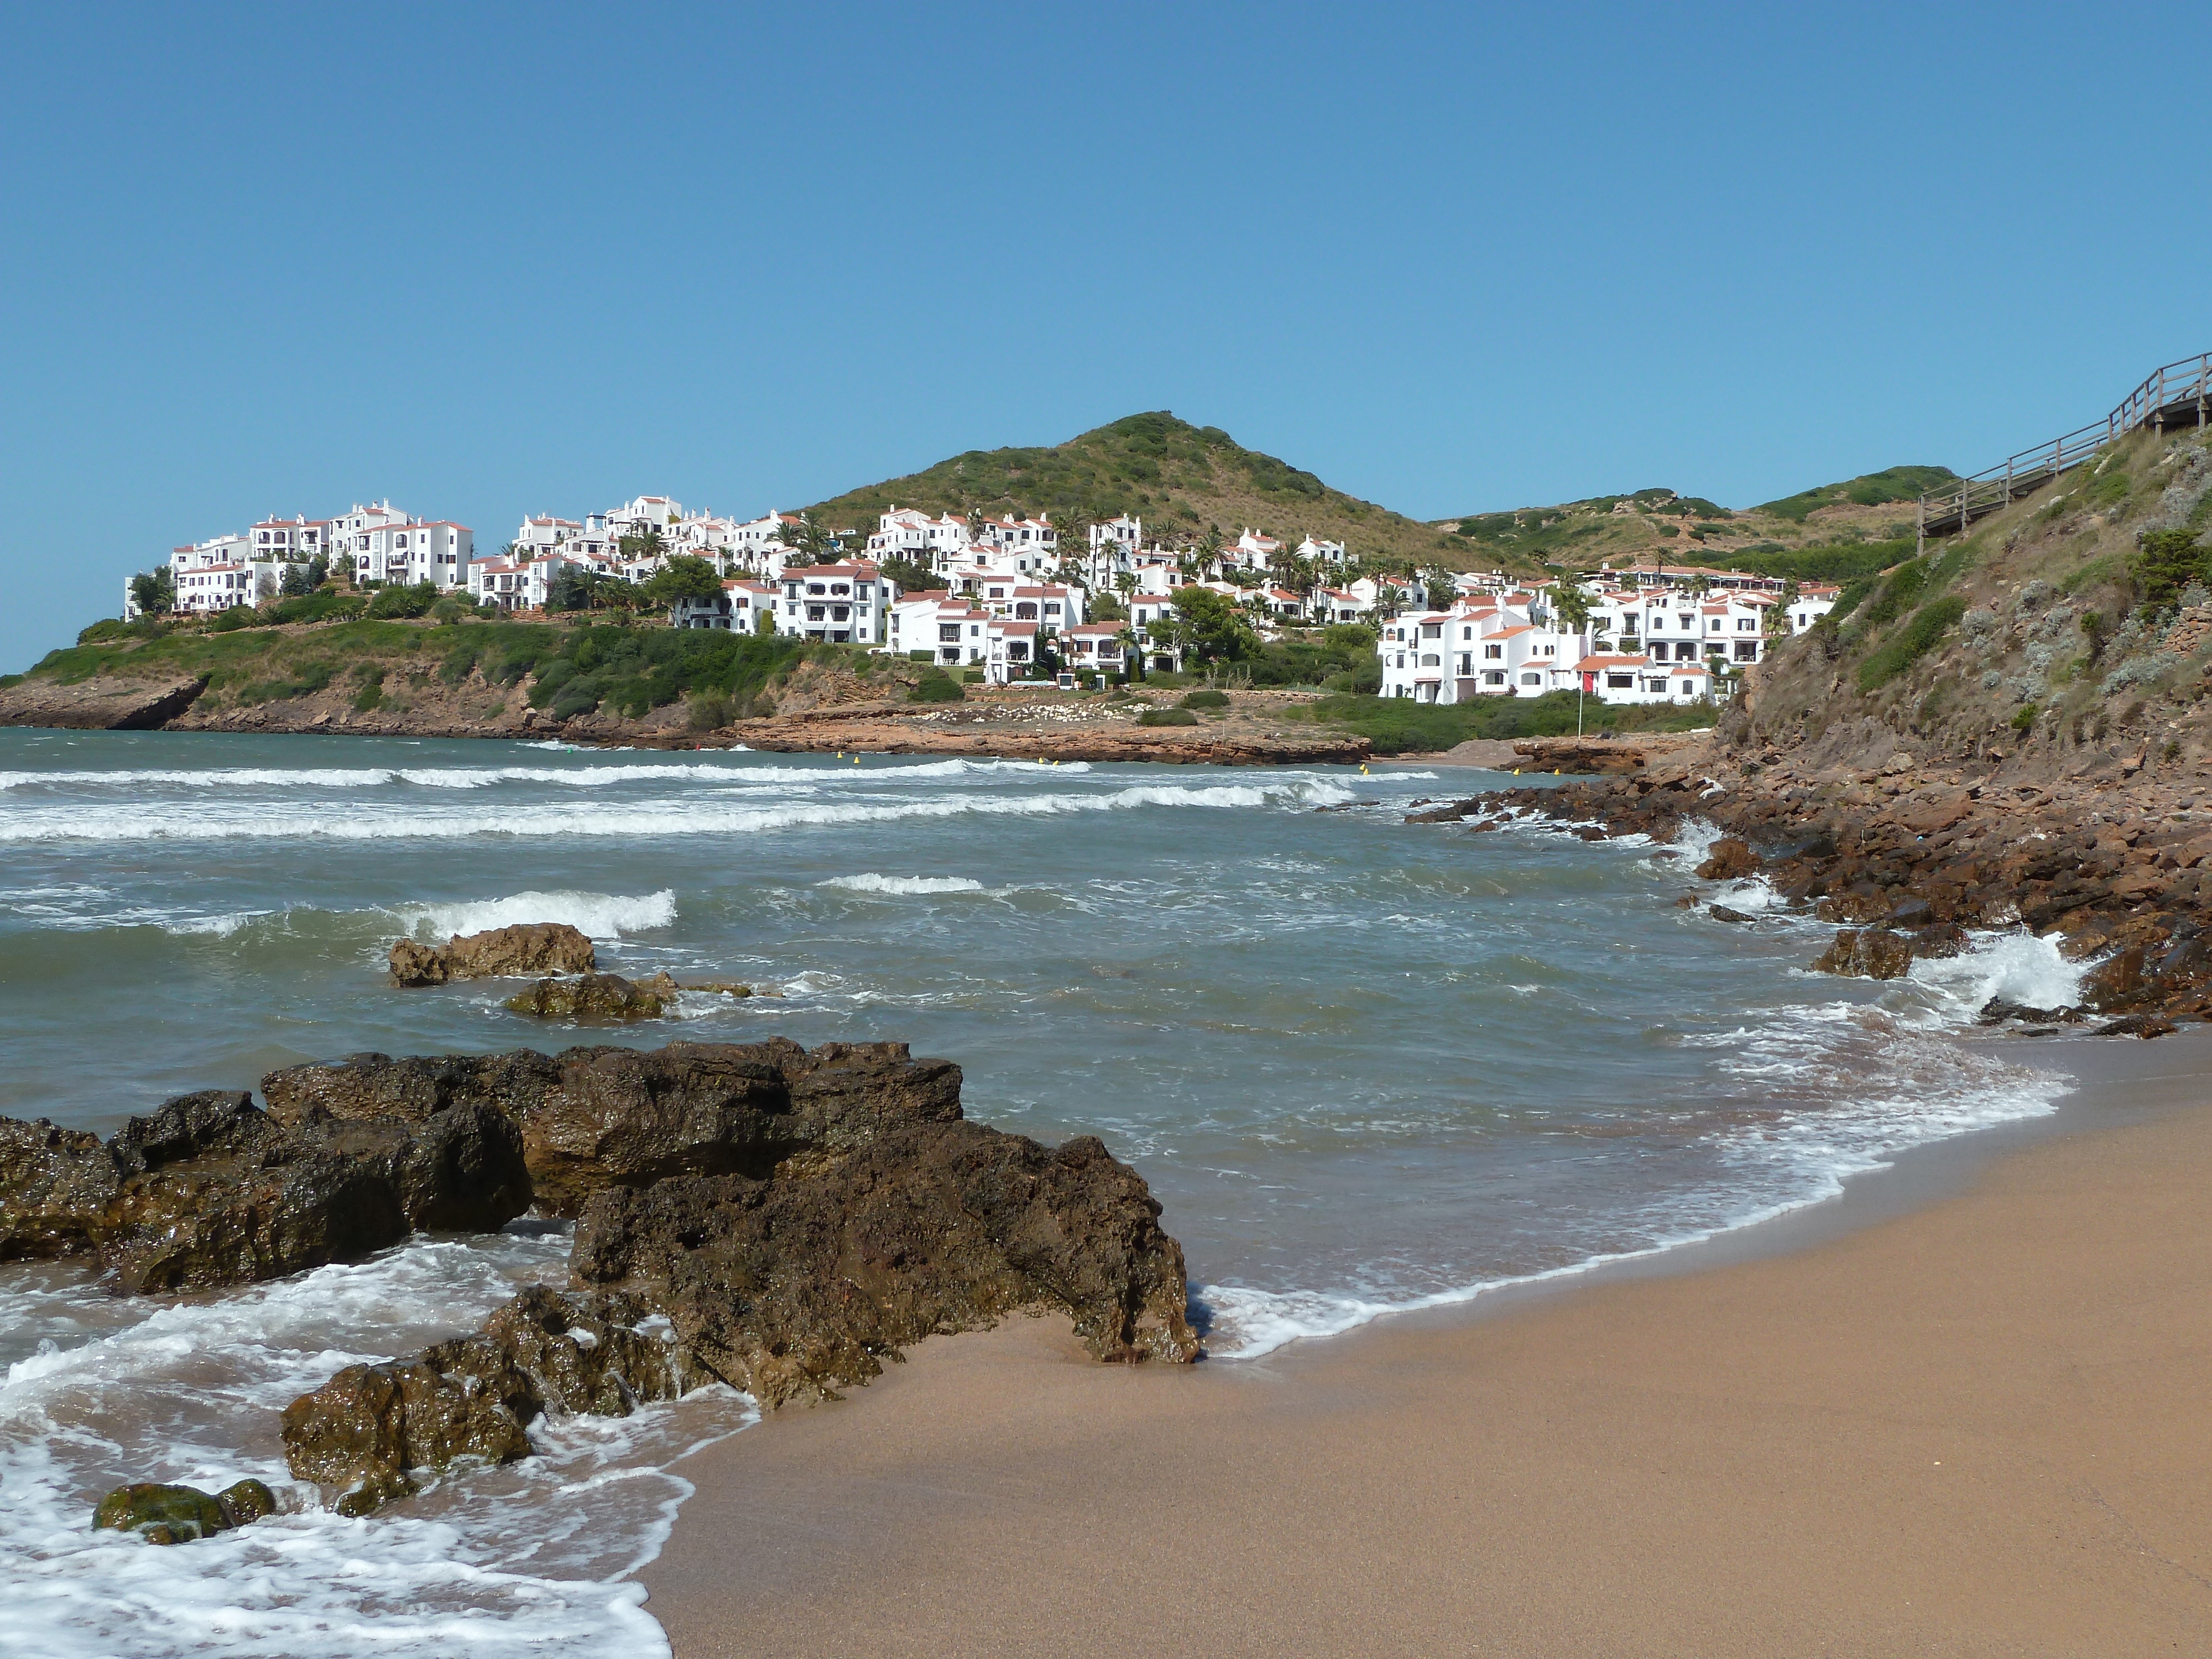
beach, sea, coast, water, sand, rock, ocean, shore, wave, summer, vacation, coastline, cliff, cove, mediterranean, seascape, bay, island, terrain, body of water, sunny, spain, spanish, cape, touristic, landform, minorca, menorca, balearic, wind wave